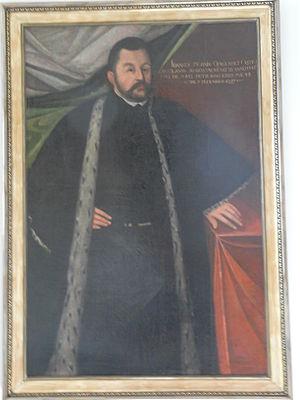
Jan Opaliński, dit Jan Opalinski le vieux était un noble polonais, castellan polonais de Rogozin, bibliophile. Il a acheté la ville de Sieraków en 1591, ville qui restera longtemps le fief des Opalinski et qui abritera leur château.